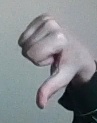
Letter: waw